Colombia Three

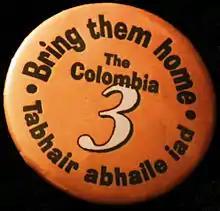
A badge calling for the release of the Colombia Three

After the men's arrest at Bogota airport, they were only charged with travelling on false passports until 15 February 2002, when they were also charged with training FARC rebels in bomb-making. After a number of delays, including a boycott of proceedings by the three accused, the trial opened on 2 December 2002. Following a number of adjournments, the trial closed on 1 August 2003. The trial judge returned a verdict which found the three men guilty of travelling on false passports and they were given varying sentences of up to 44 months. They were found not guilty on the more serious charges relating to training FARC rebels. The judge ordered their release upon payment of fines equivalent to £3,800.